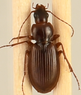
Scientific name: Synuchus impunctatus
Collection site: Bartlett Experimental Forest NEON (BART), plot BART_079